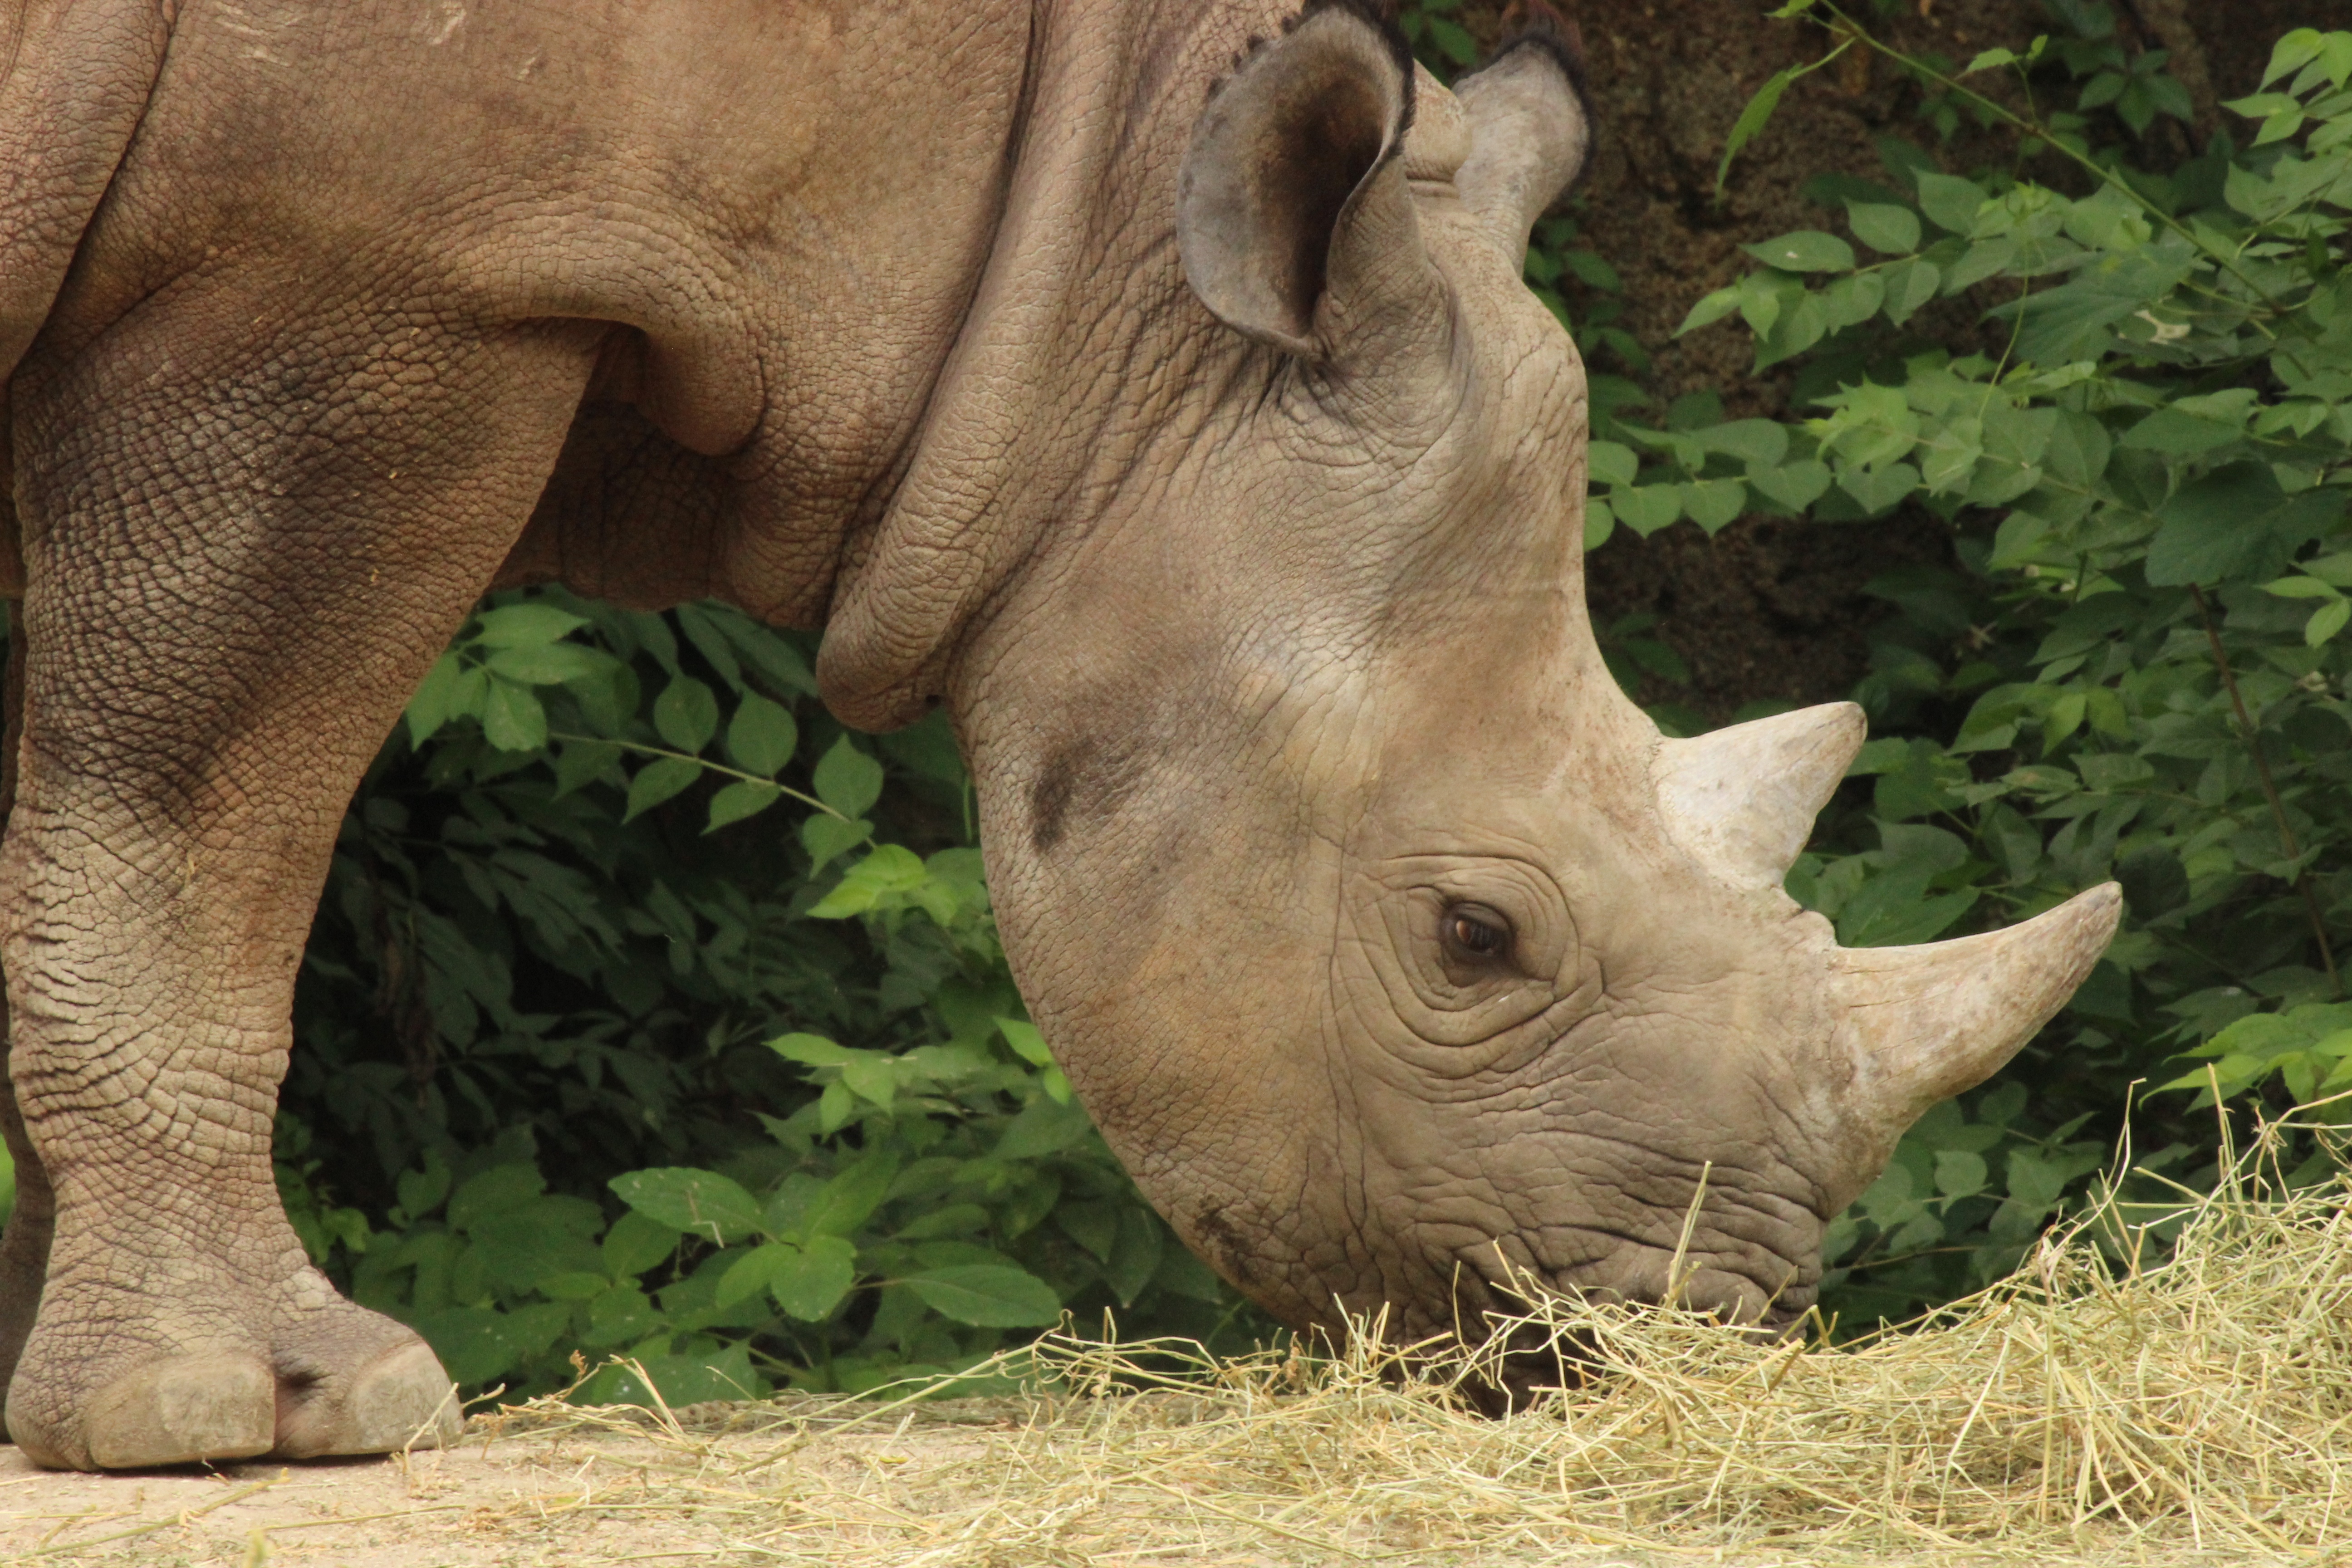
wildlife, zoo, horn, mammal, fauna, rhino, rhinoceros, vertebrate, safari, indian elephant, st louis